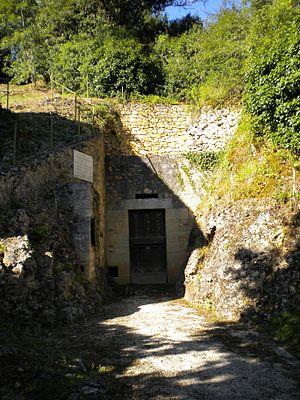
La grotte de la Mairie ou grotte de Teyjat est un important site archéologique français occupé à la fin du Paléolithique supérieur et situé dans la commune de Teyjat, dans le nord du département de la Dordogne, en région Nouvelle-Aquitaine.
Cet article recense les monuments historiques de l'arrondissement de Nontron, dans le département de la Dordogne, en France.
Cet article recense les monuments historiques français classés en 1910.